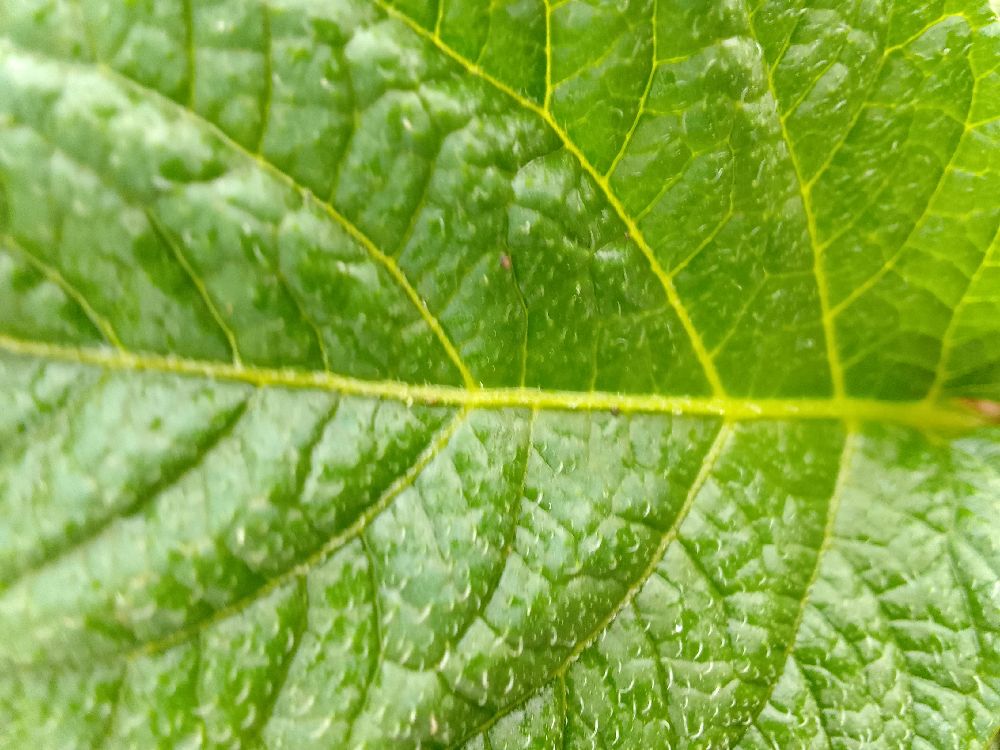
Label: Healthy